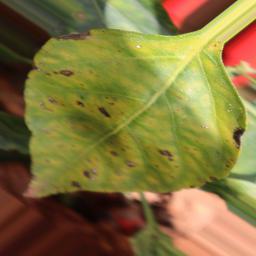
Label: nutritional